Sackbut

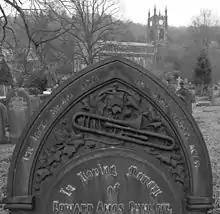
Trombone on a 1909 headstone, Christ Church, Todmorden

The sackbut was described as suitable for playing with the 'loud' ensembles in the outdoors, as well as the 'soft' ensembles inside.